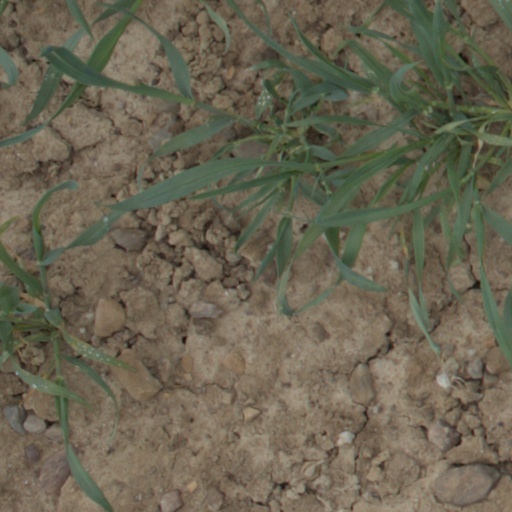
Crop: wheat